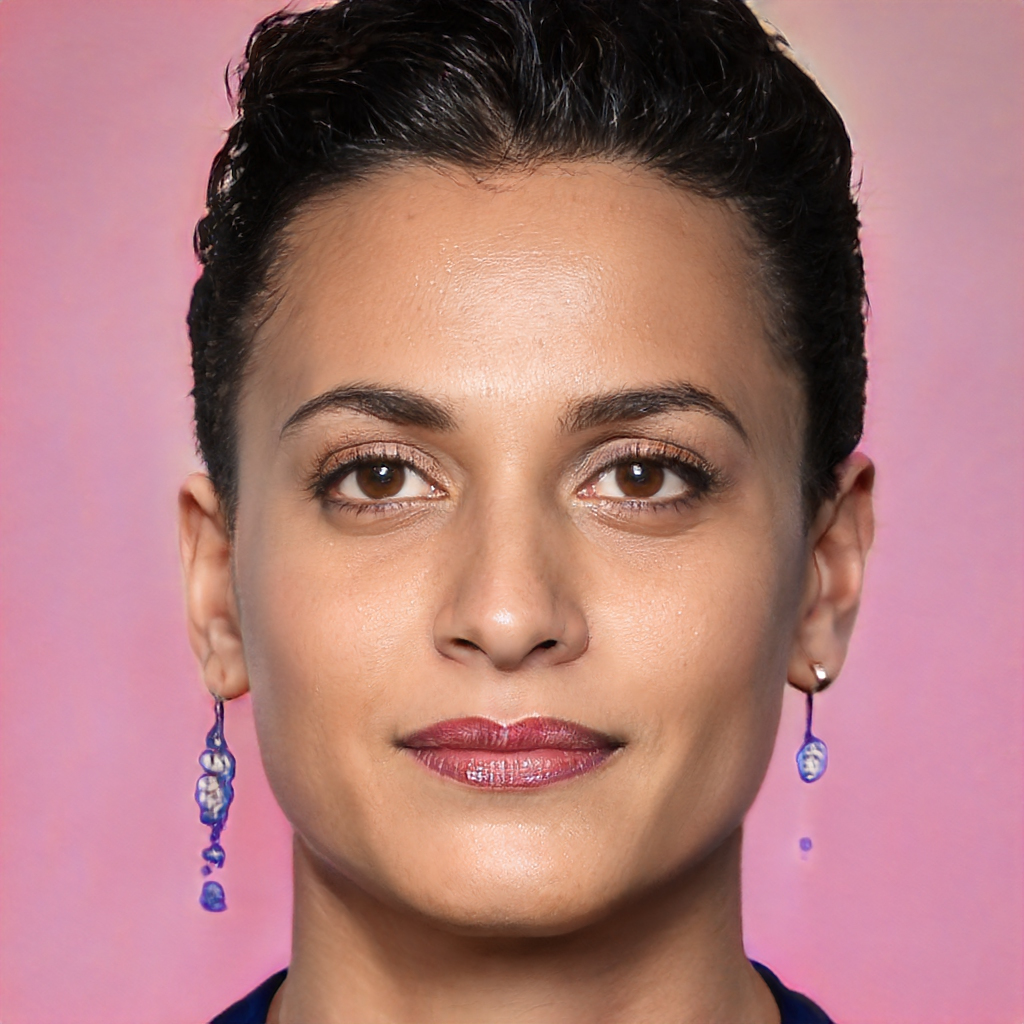
Gender: Female